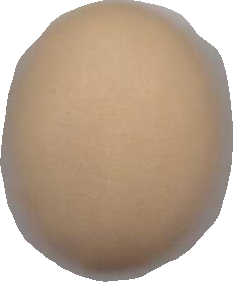
Variety: Dega